Charter school

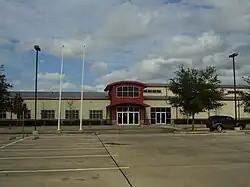
SER-Niños Charter School, a charter school in the Gulfton area of Houston, Texas

Minnesota passed the first charter school law in the United States in 1991. , Minnesota had 165 registered charter schools, with over 41,000 students attending. The first of these to be approved, Bluffview Montessori School in Winona, Minnesota, opened in 1992. The first charter to operate was City Academy in St. Paul. Some specialized Minnesota charter schools include the Metro Deaf School (1993), Community of Peace Academy (1995), and the Mainstreet School of Performing Arts (2004).